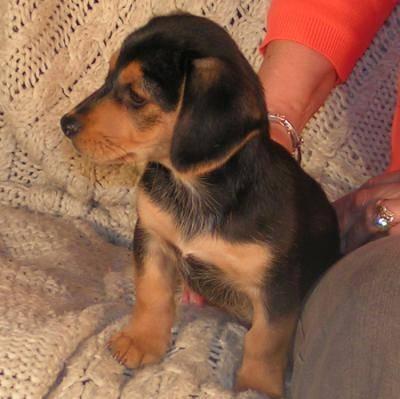
dog